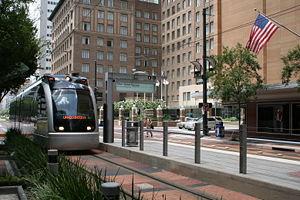
Le Texas /tɛɡzɑ/ ou /tɛksas/ est un État du Sud des États-Unis, le deuxième plus vaste du pays après l'Alaska et le deuxième plus peuplé derrière la Californie. Selon le décompte officiel du Bureau du recensement des États-Unis, le Texas aurait 25 145 561 habitants. Sa capitale est Austin alors que Houston est sa plus grande ville et Dallas-Fort Worth son agglomération la plus peuplée. Les Texans sont à près de 80 % des citadins et presque la moitié d'entre eux vivent dans deux agglomérations : Dallas-Fort Worth ou Houston. Quatre aires urbaines du Texas comptent plus d'un million d'habitants : Houston, Dallas-Fort Worth, San Antonio et Austin.